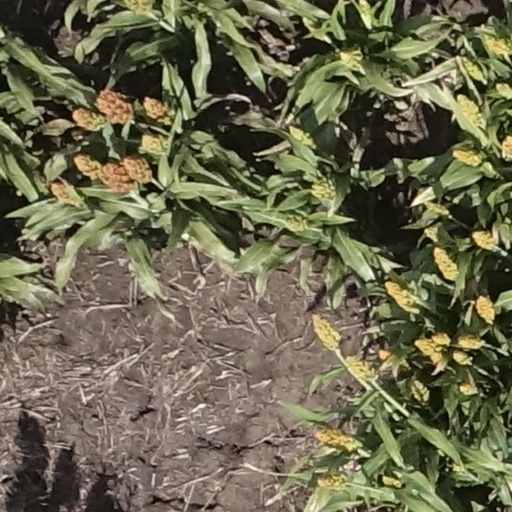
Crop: sorghum